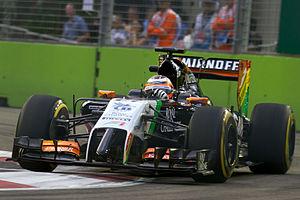
Nicolas « Nico » Hülkenberg, né le 19 août 1987 à Emmerich am Rhein en Rhénanie-du-Nord-Westphalie en Allemagne, est un pilote automobile allemand.